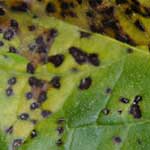
Labels: Tomato Septoria leaf spot